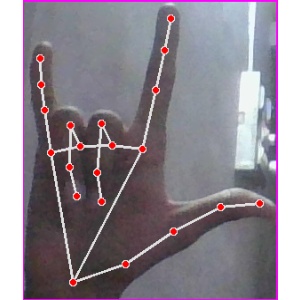
अक्षर: व